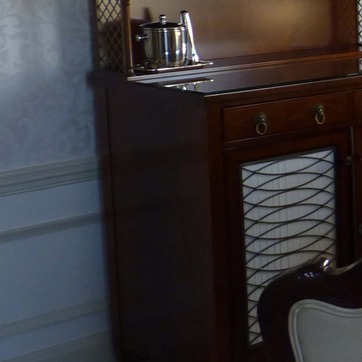
Material: wood